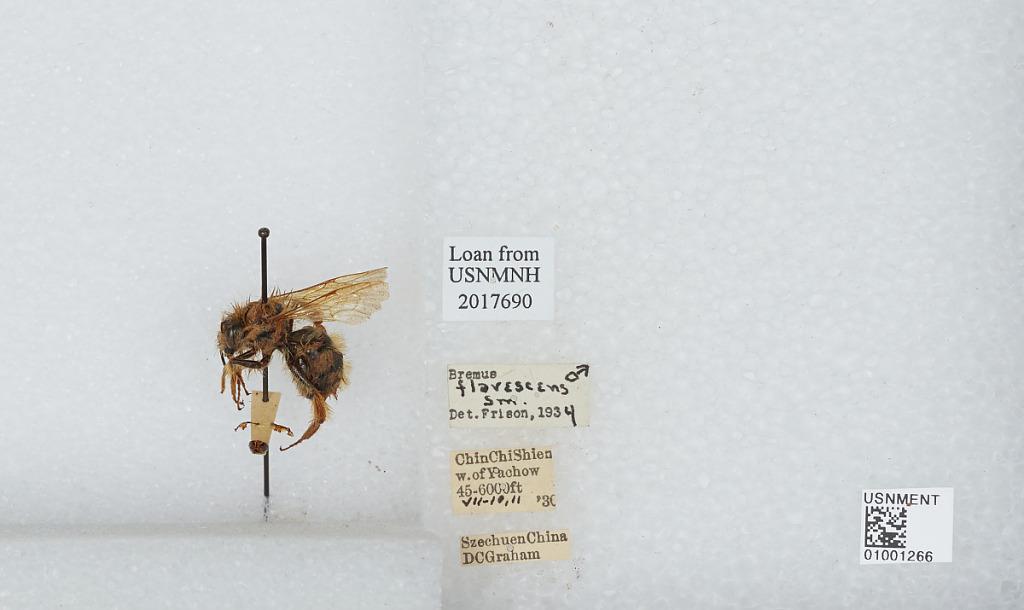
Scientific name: Bombus (Pyrobombus) flavescens Smith
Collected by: D. Graham
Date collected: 1930-7-10
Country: China
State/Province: Sichuan
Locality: Chin Chi Shien west of Yucheng
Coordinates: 30.0247, 102.894
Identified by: Frison